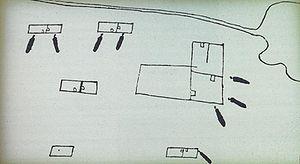
Les événements en Louisiane, d'abord en Louisiane puis dans l'actuel État des États-Unis, par décennies et par années.
Ceci est une liste des forts de la Nouvelle-France. Pour faciliter l'accès, les forts sont
Le Fort Saint-Louis au Texas, fut fondé en 1685 par l'explorateur français René Robert Cavelier de La Salle et les membres de son expédition, parmi lesquels le missionnaire jésuite Zénobie Membre, sur les berges de la Garcitas Creek, à quelques kilomètres à l'intérieur des terres depuis l'embouchure du fleuve Lavaca. La Salle avait l'intention de créer la colonie à l'embouchure du Mississippi, mais des cartes imprécises et des erreurs de navigation conduisirent ses navires à plus de six cents kilomètres à l'ouest, sur les côtes du Texas.